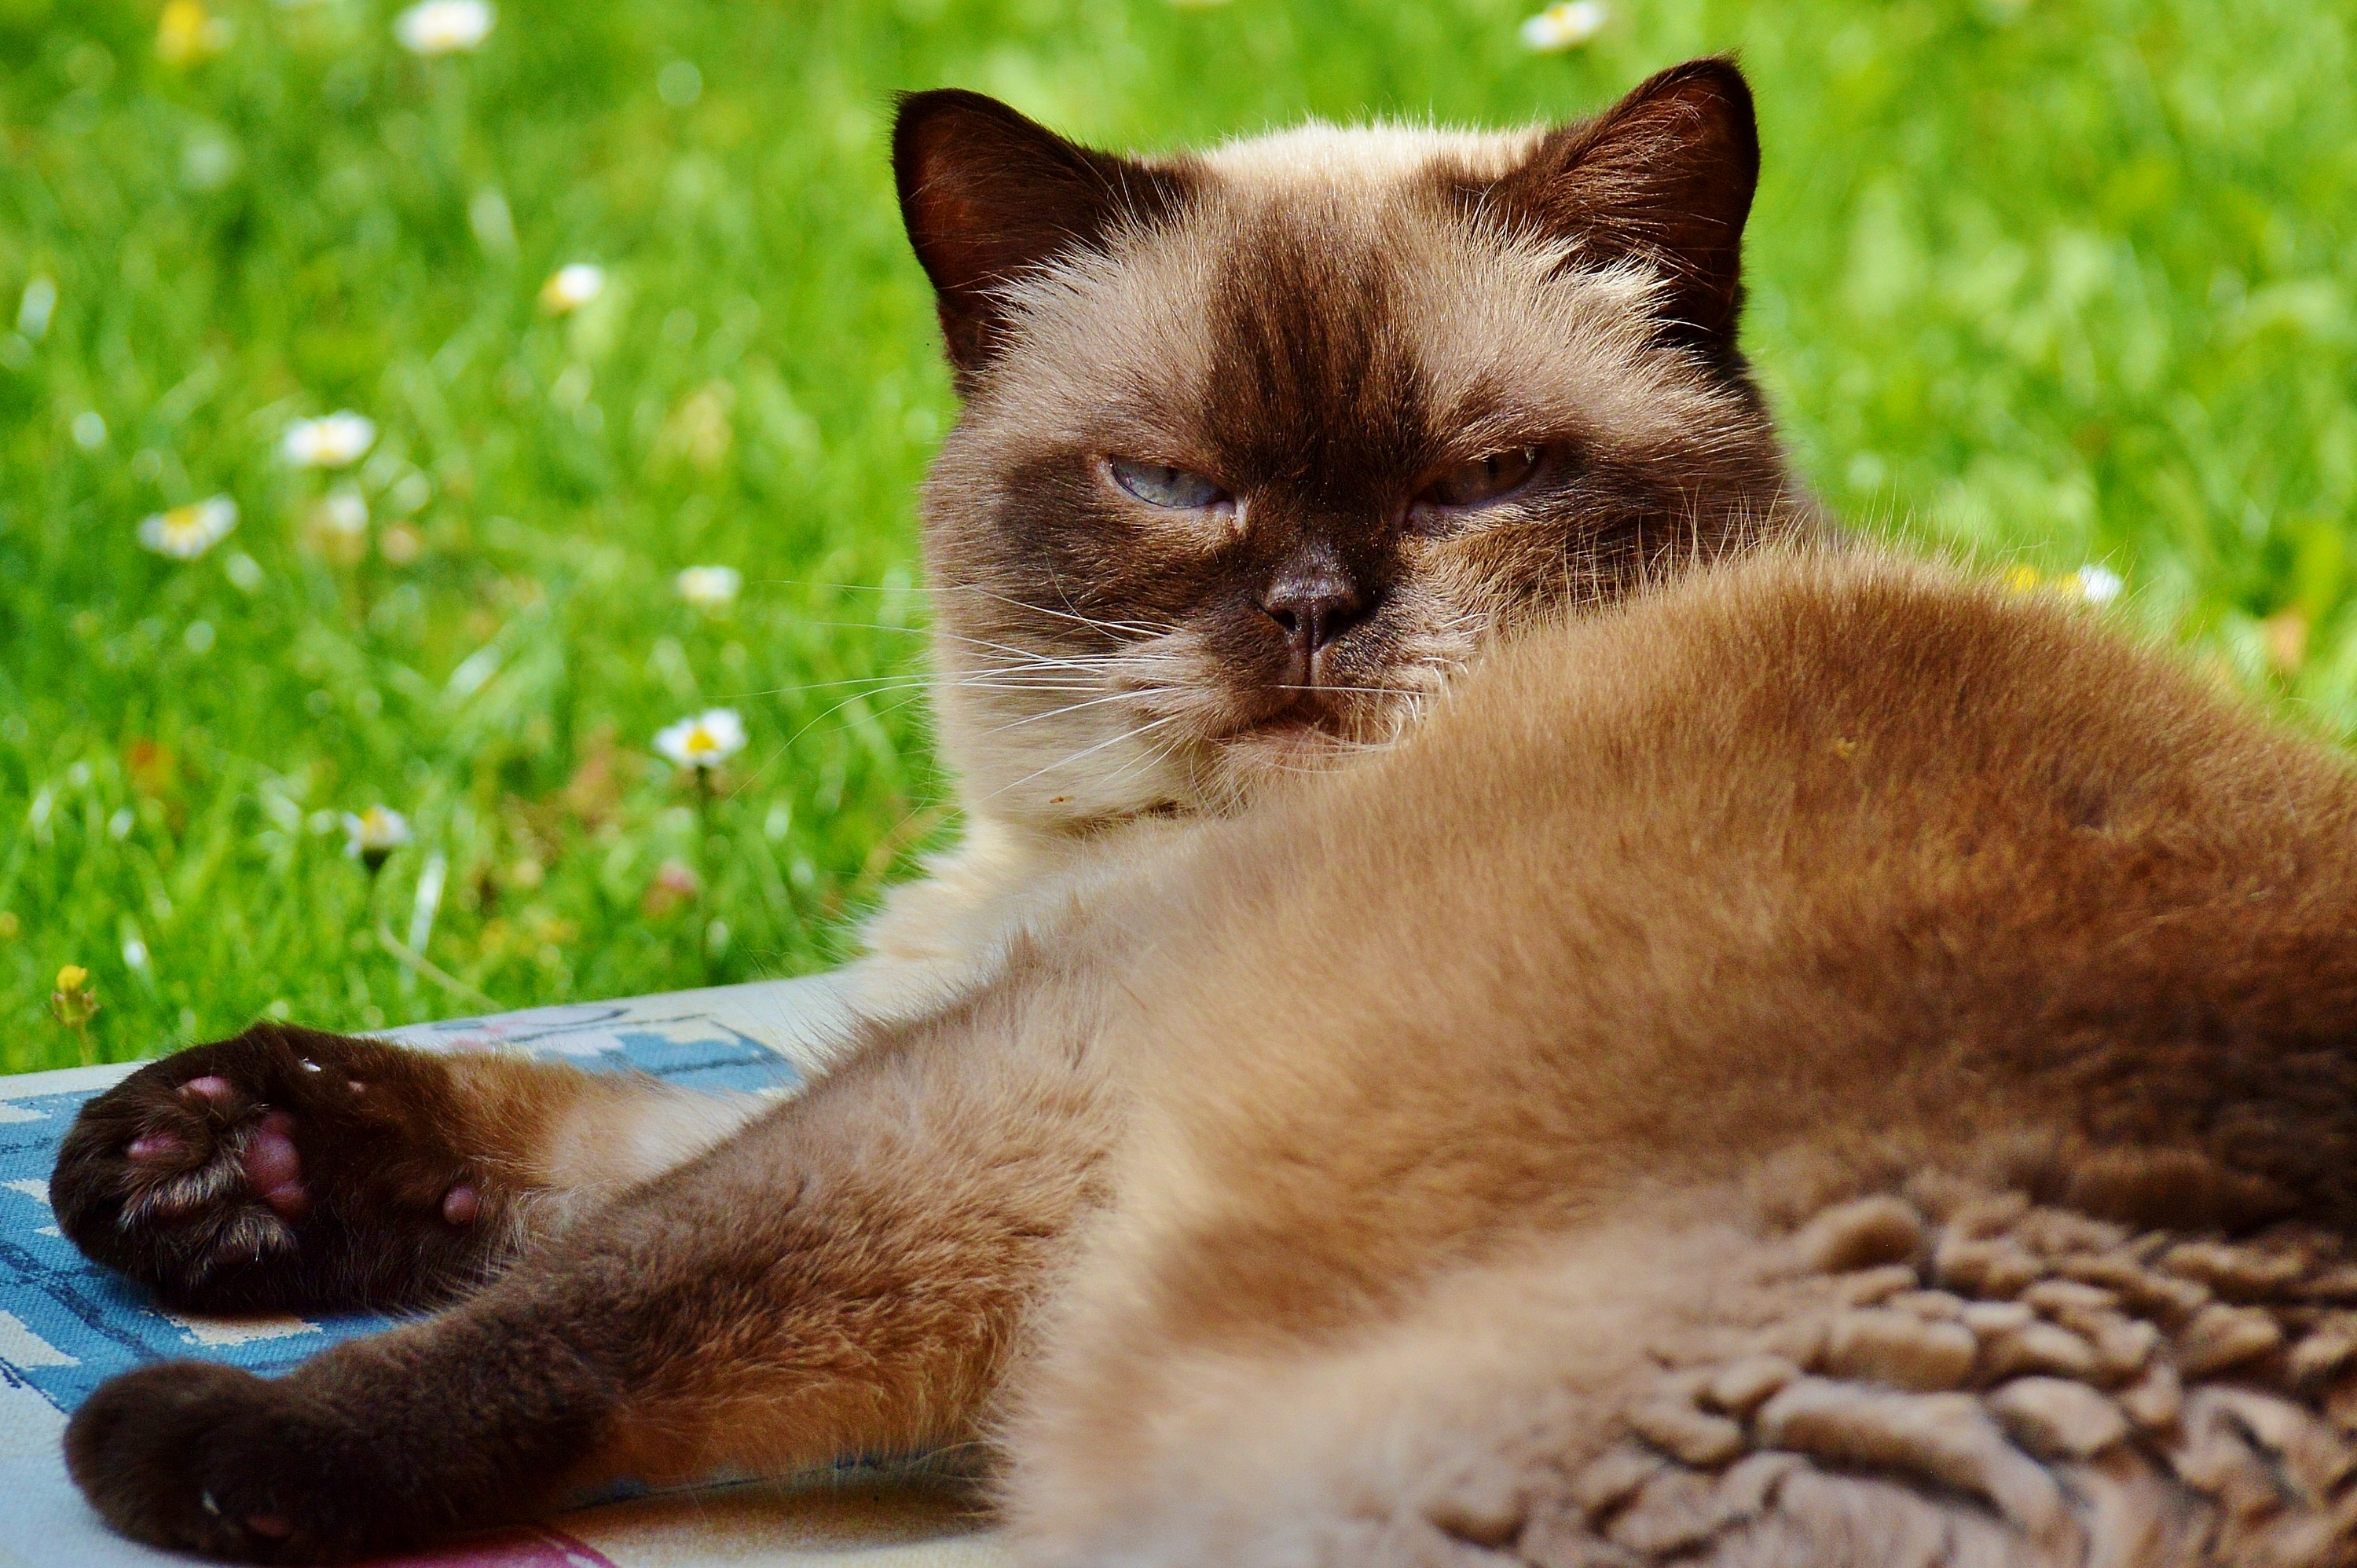
sweet, animal, cute, fur, kitten, cat, brown, mammal, fauna, blue eye, thoroughbred, nose, whiskers, beige, adidas, vertebrate, mieze, dreamy, dear, british shorthair, small to medium sized cats, cat like mammal, dog breed group